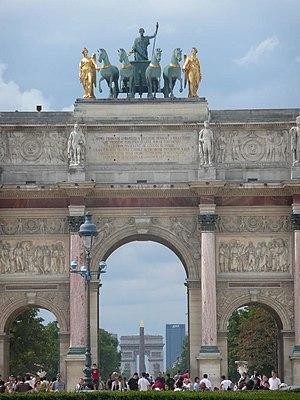
Arc de triomphe du Carrousel, Paris. Derrière, l'obélisque de Louxor (place de la Concorde) et très loin, l'arc de triomphe de l'Étoile.